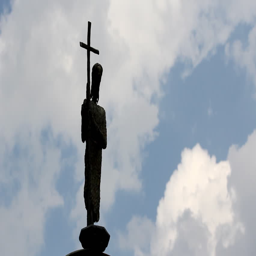
time lapse with white clouds passing over statue holding a christian cross